Mexican Federal Highway 117D

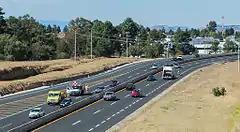
The Libramiento de Tlaxcala in April 2015, soon after its official opening

The Libramiento de Tlaxcala serves as a southern bypass of the city, connecting the highway to Texmelucan, the state toll road between Puebla and Tlaxcala, and Mexican Federal Highway 121. It was inaugurated on March 27, 2015. The bypass's construction began in 2009, with three kilometers remaining unfinished from 2012 to 2015.